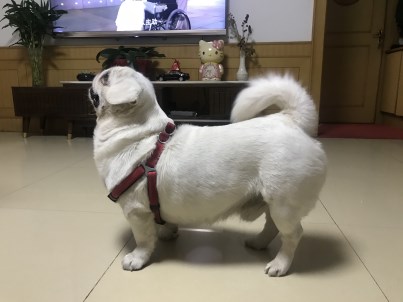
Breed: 480-n000125-Pekinese